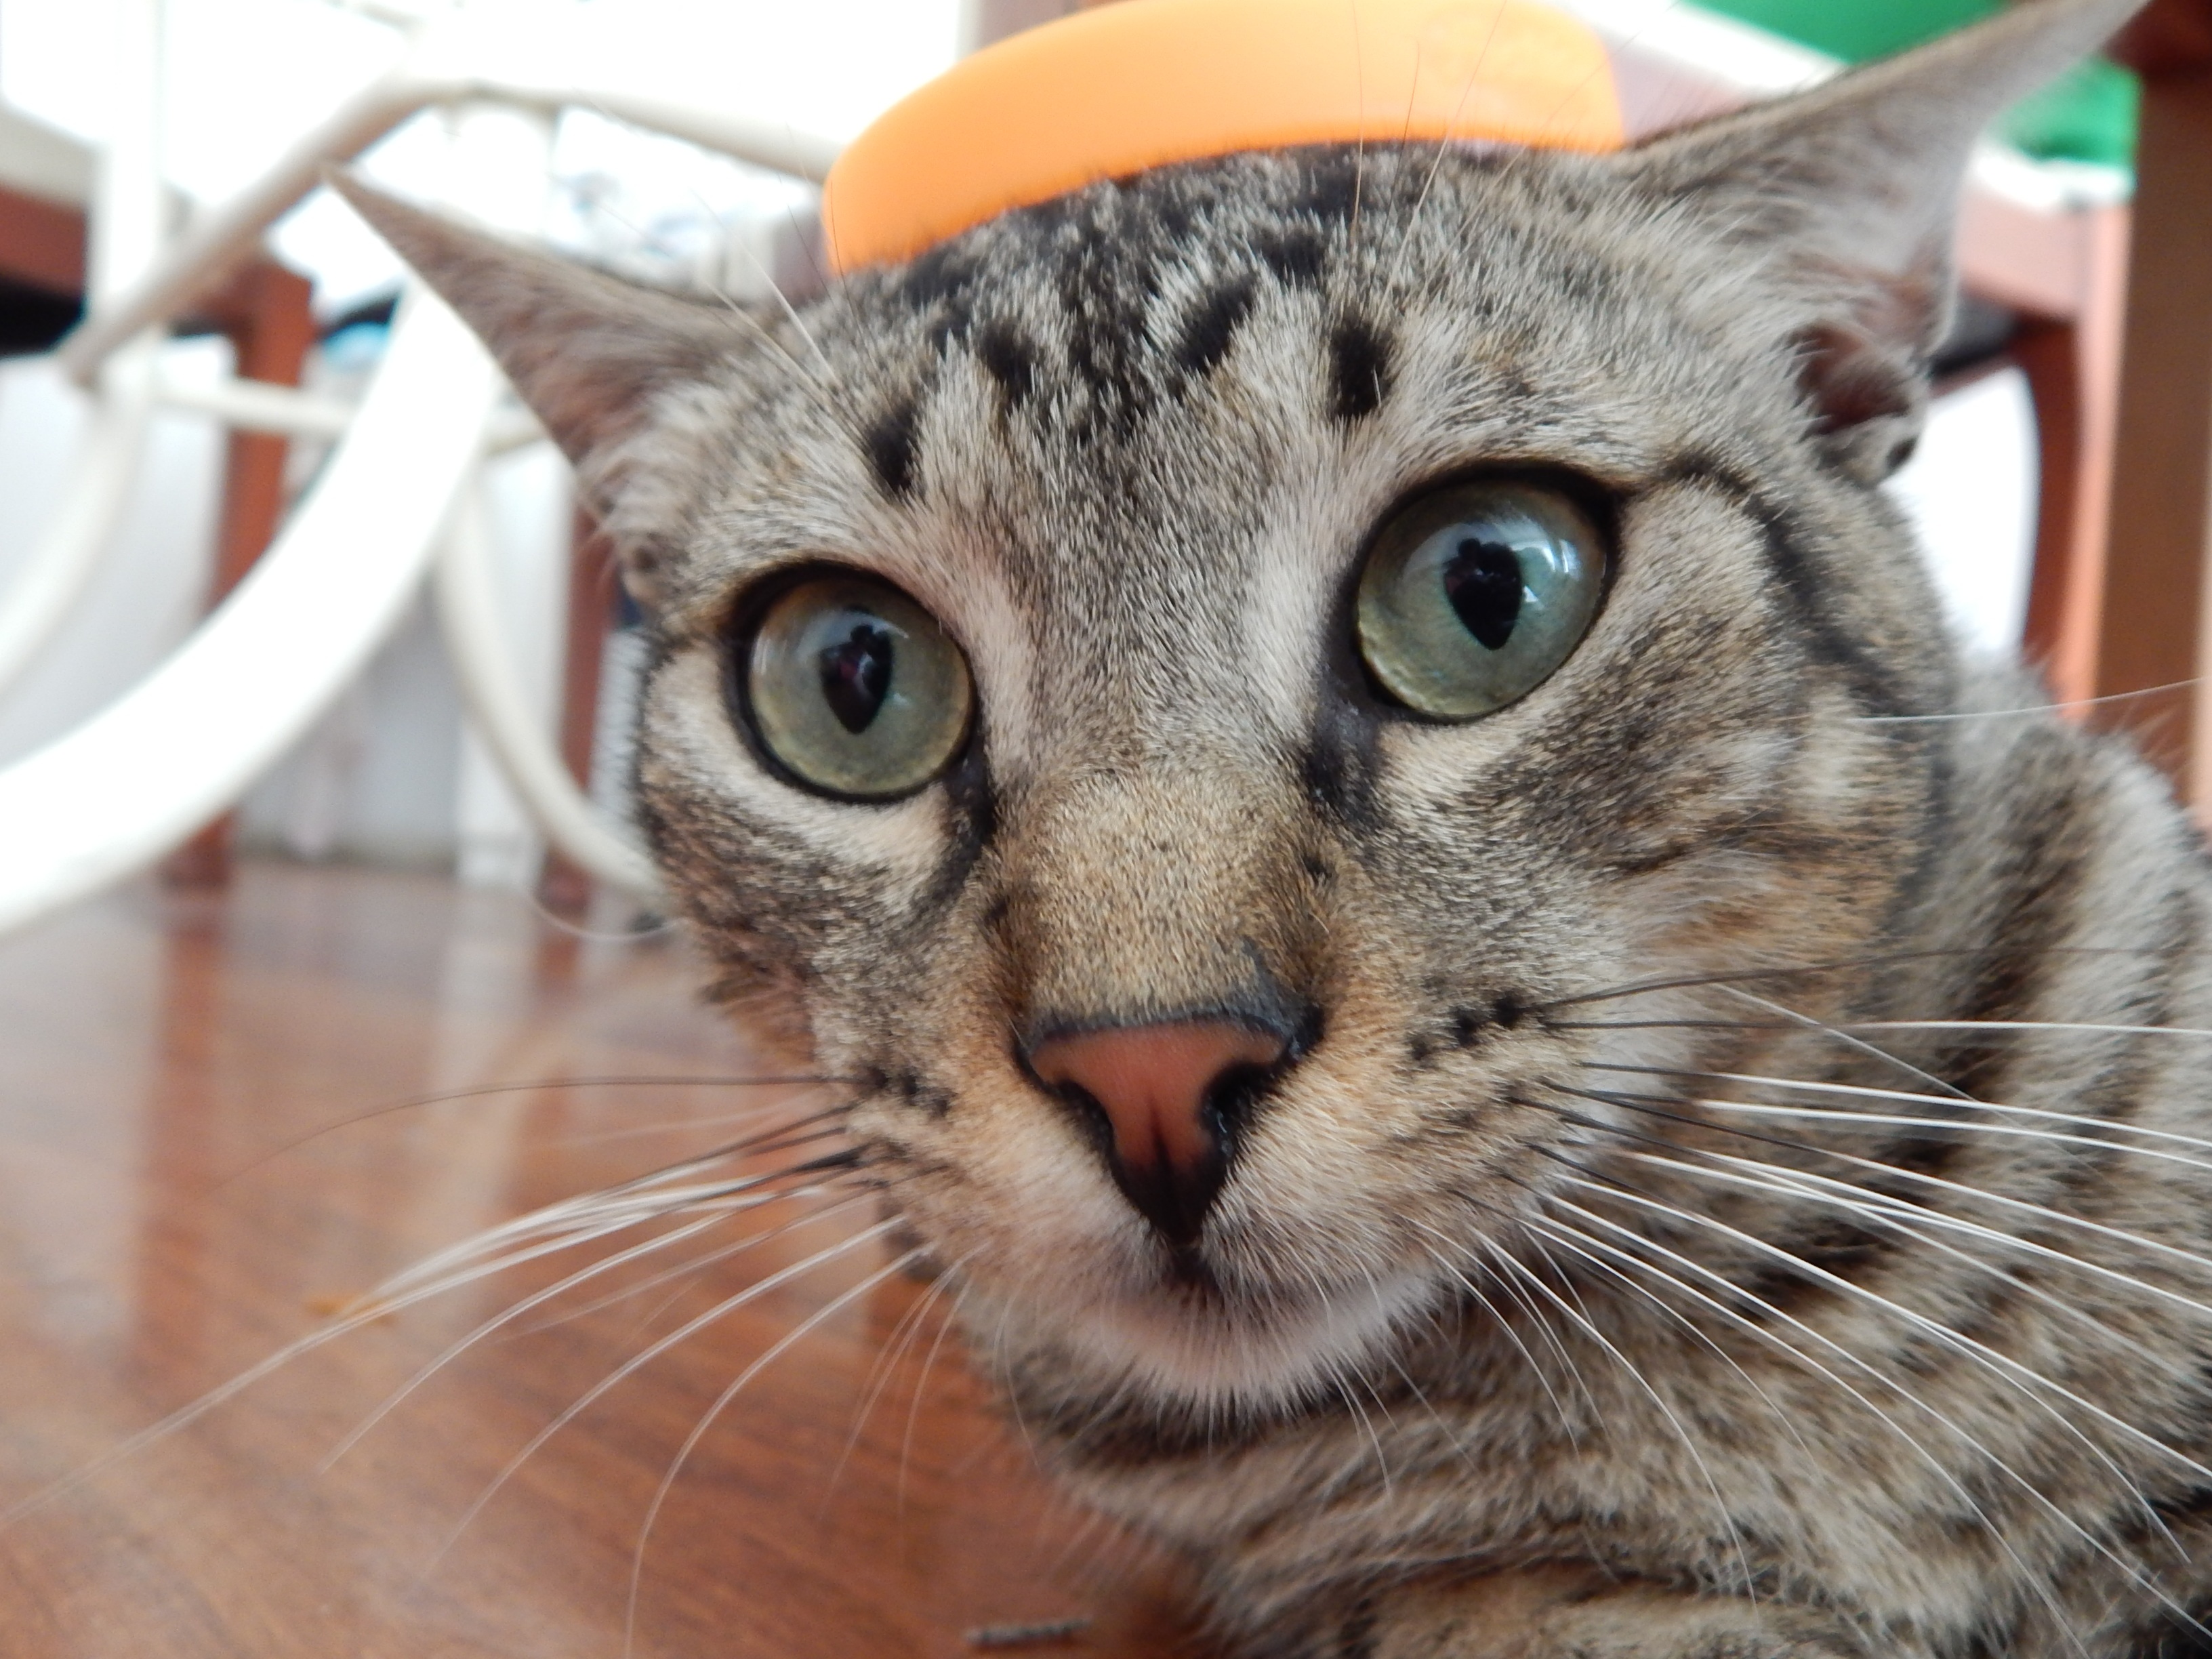
pet, cat, mammal, fauna, close up, whiskers, vertebrate, surprised, tabby cat, bengal, european shorthair, wild cat, small to medium sized cats, cat like mammal, domestic short haired cat, pixie bob, american shorthair, rusty spotted cat, toyger